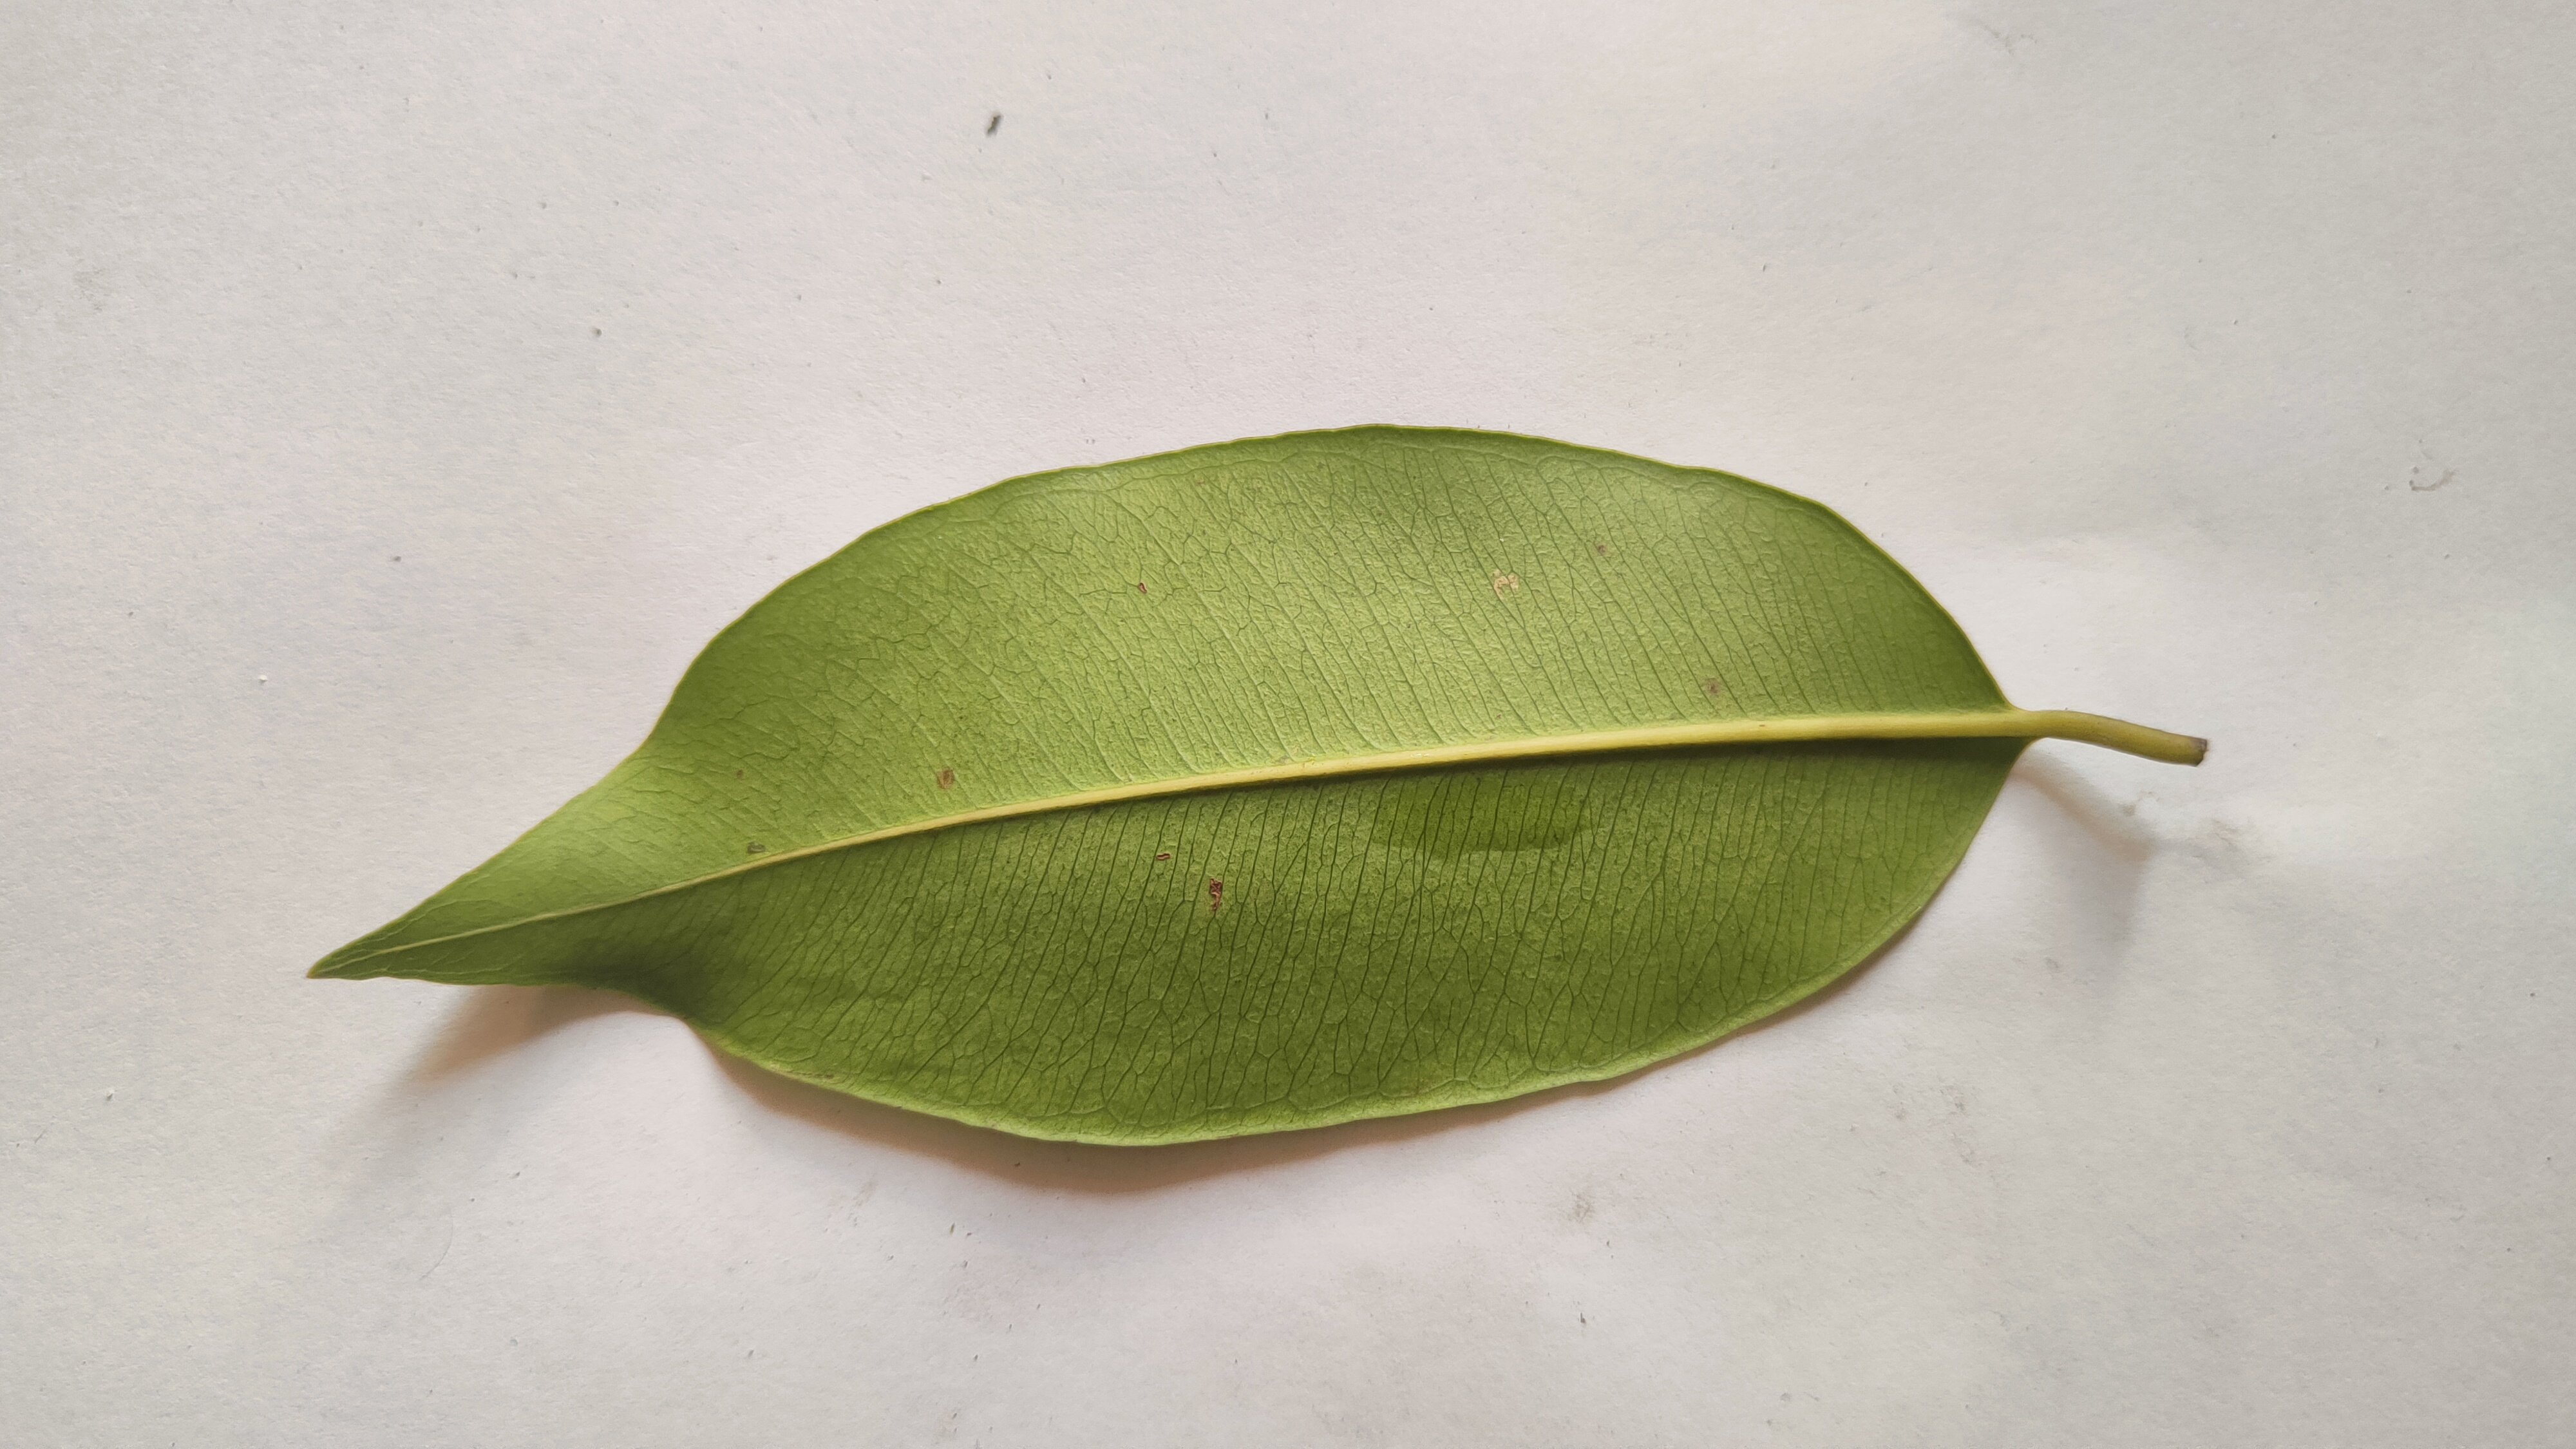
Leaf variety: Black plum